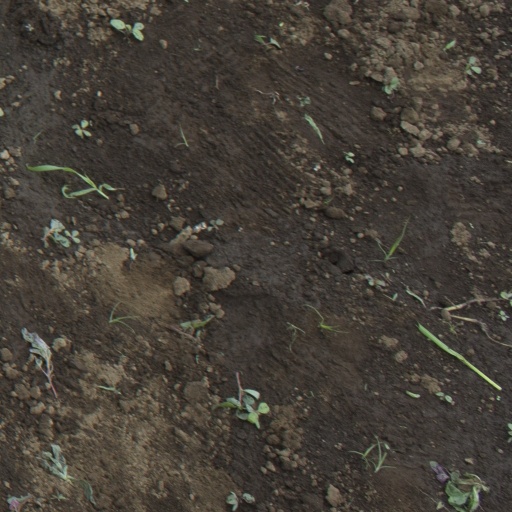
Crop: soybean